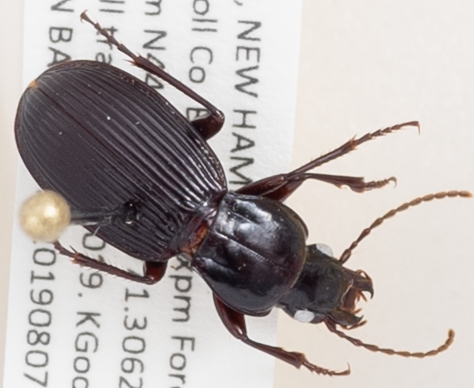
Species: Pterostichus adoxus
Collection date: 2019-08-07
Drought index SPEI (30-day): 0.264
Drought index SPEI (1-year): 1.13
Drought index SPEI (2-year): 0.88